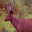
Label: deer